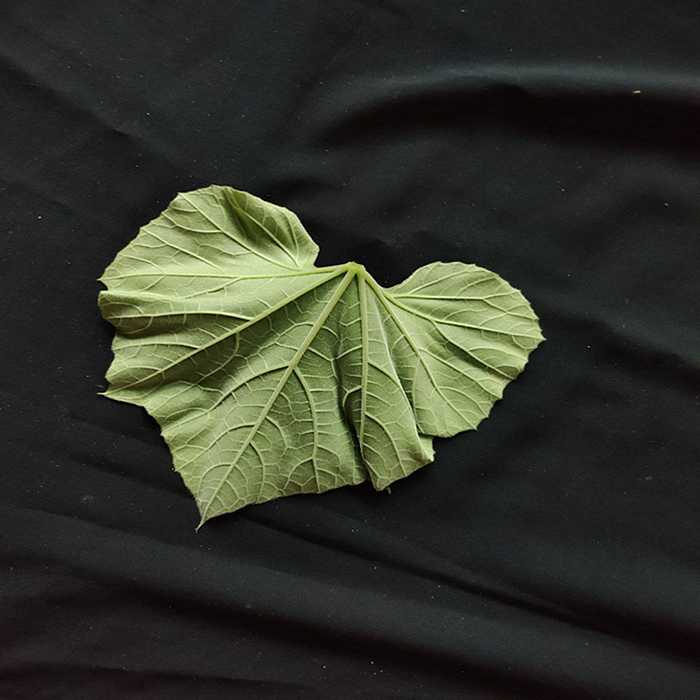
Plant: Bottle gourd
Label: Fresh leaf